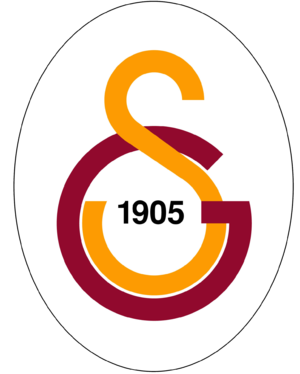
Le Galatasaray SK est un club masculin turc de basket-ball évoluant en Süper Ligi, soit la première division du championnat de Turquie. Le club, section du club omnisports du Galatasaray SK, est basé dans la ville d'İstanbul.
Le Galatasaray SK est un club turc de basket-ball en fauteuil roulant. Section du club omnisports du Galatasaray SK, il est basé dans la ville d'İstanbul. Il s'agit d'une des équipes dominant l'Europe depuis la fin des années 2010 avec cinq titres en sept ans dans la première coupe européenne. L'équipe égale ainsi en 2014 le record co-détenu par Verkerk et les rivaux de Lahn-Dill.